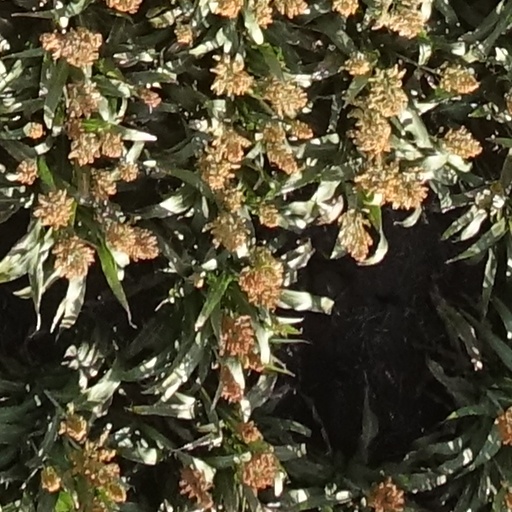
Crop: sorghum